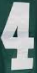
Number: 4